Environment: real
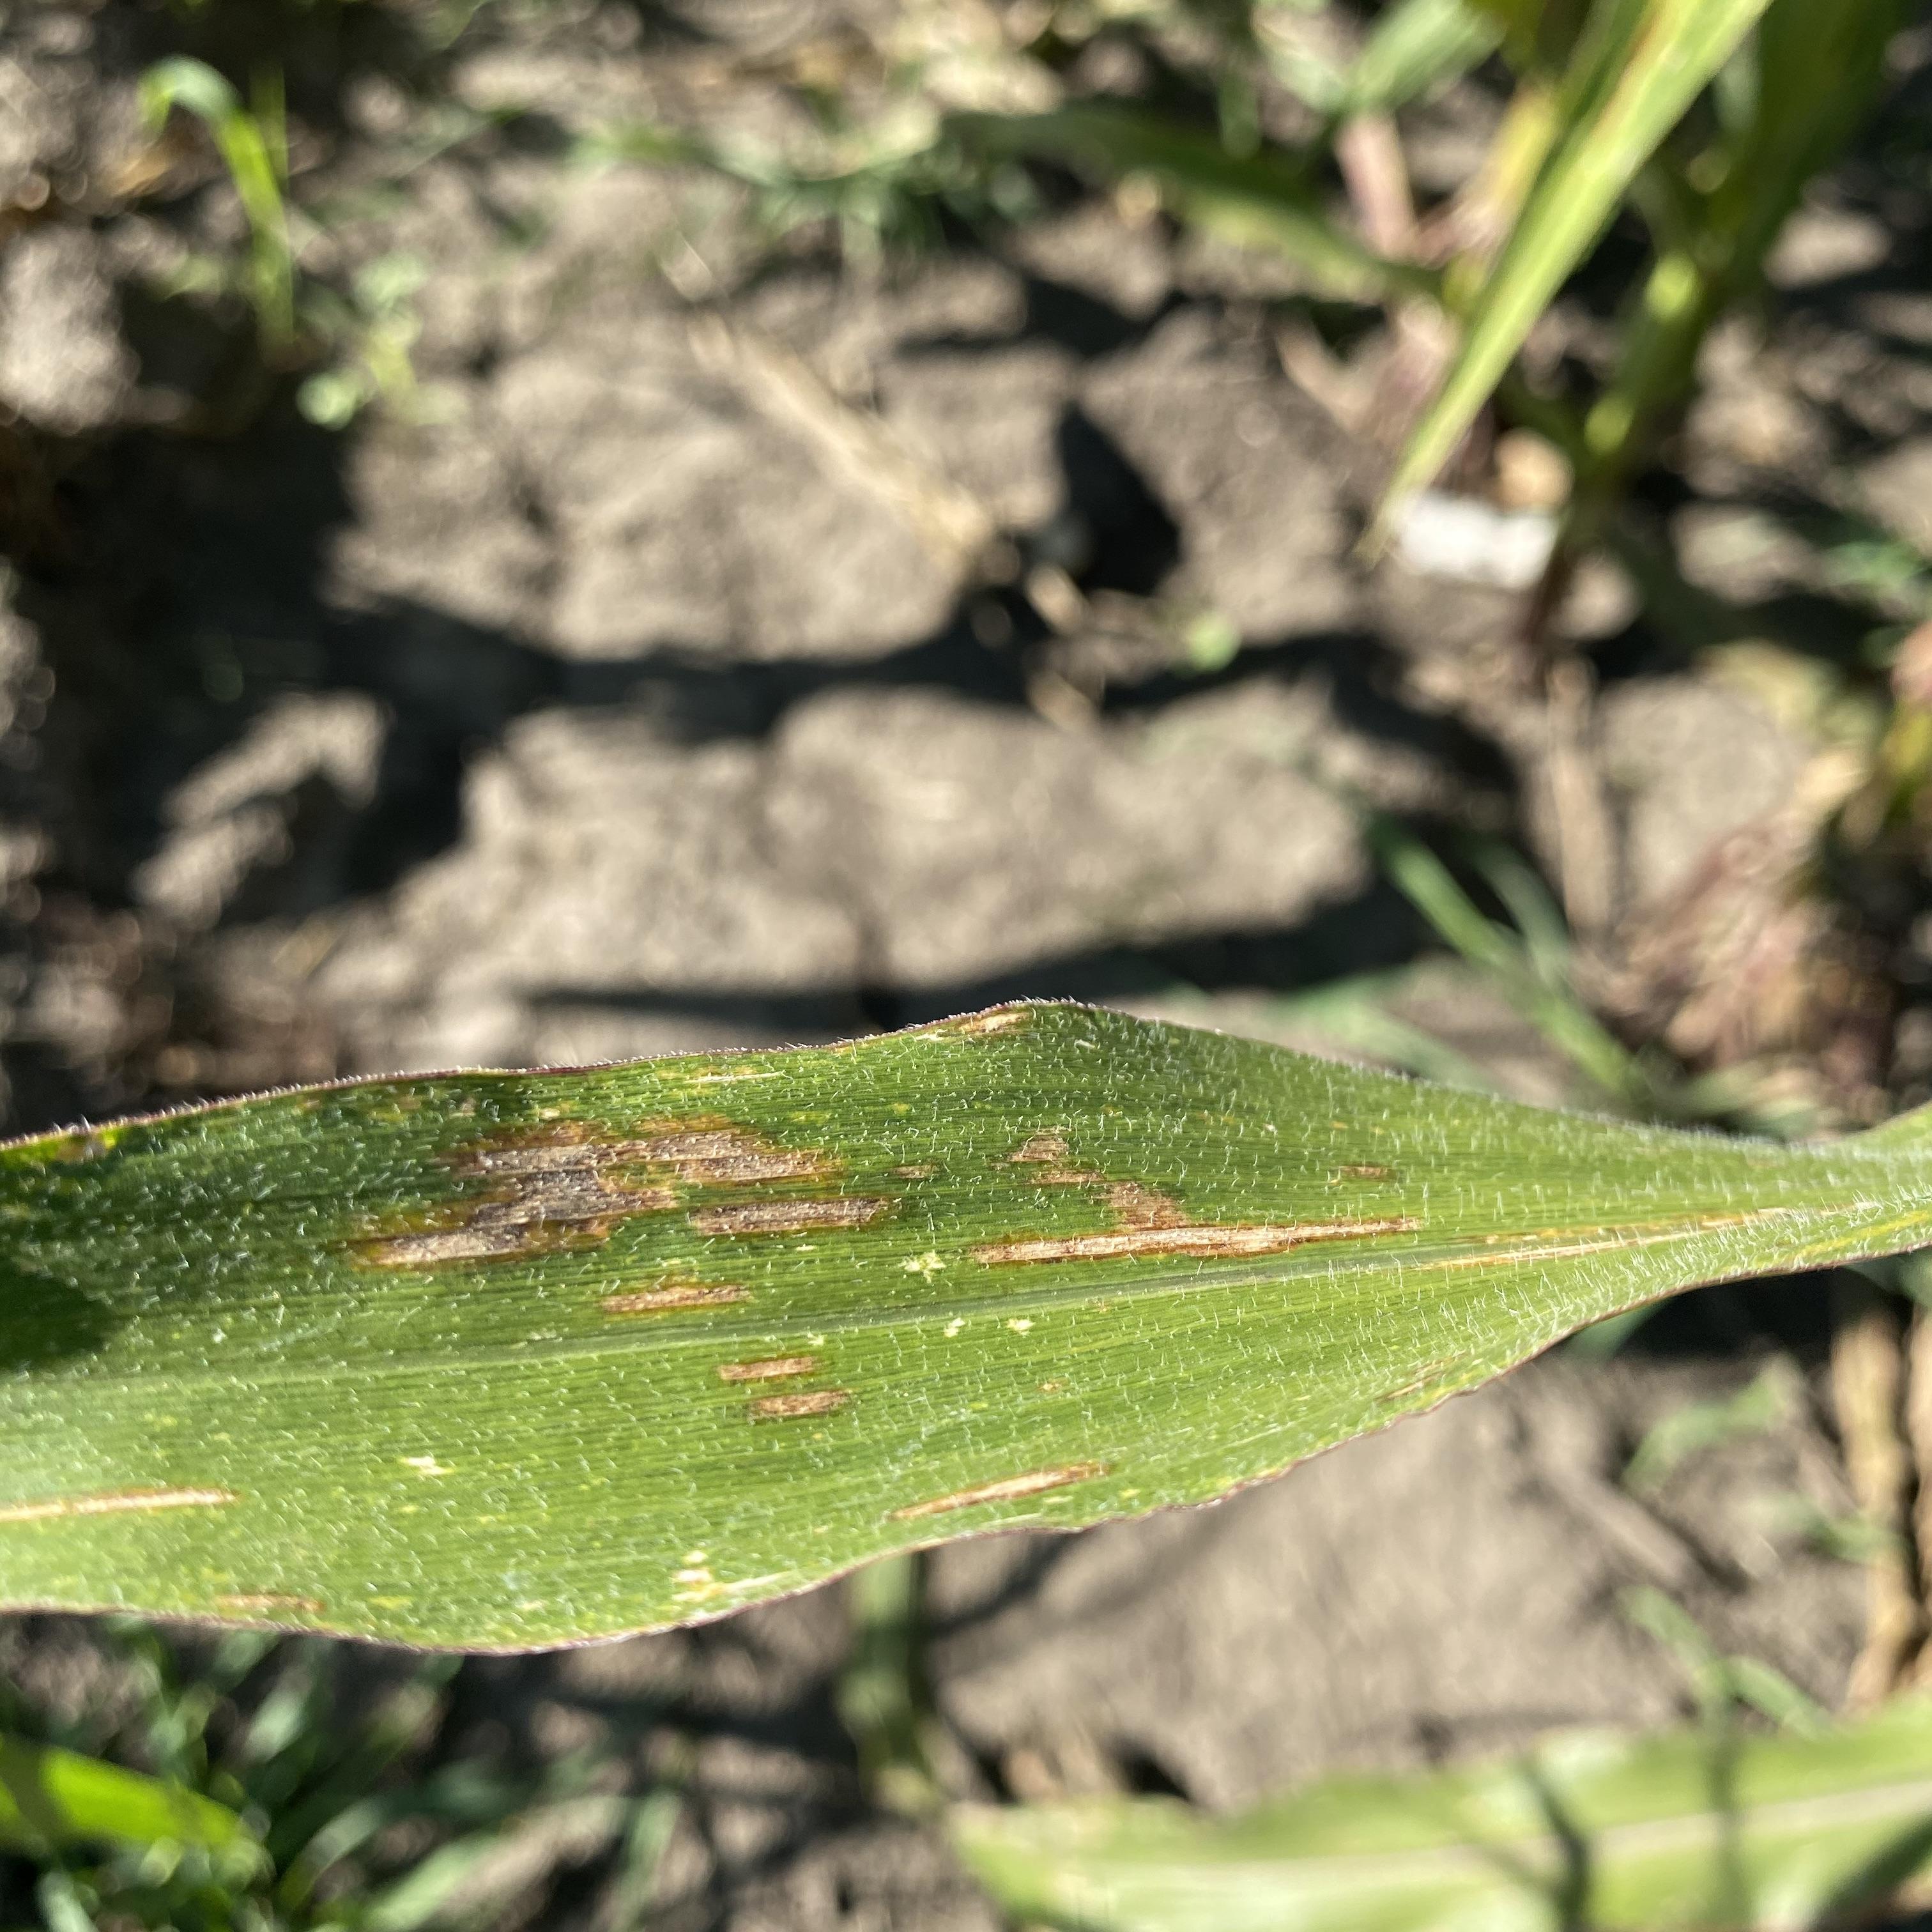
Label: gray_leaf_spot